Naama Goren-Inbar

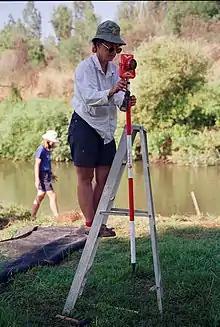
Goren-Inbar excavating the Paleolithic site of GBY

Naama Goren-Inbar was born in Jerusalem in 1948 to Rachel and Yaakov Goren (author). After completing her military service, she began studying toward her first degree in archaeology at the Institute of Archaeology, The Hebrew University of Jerusalem, where she also earned her MA and PhD (1981). Goren-Inbar's PhD dissertation (supervised by Professor Ofer Bar-Yosef) was dedicated to the study of the lithic assemblage of the Acheulian site of ‘Ubeiydia. She completed a post-doctoral fellowship at the University of California, Berkeley under Professor Glynn Isaac. In 1984, Goren-Inbar began teaching at the Hebrew University of Jerusalem. She was appointed associate professor in 1992 and full professor in 1997. From 2002 to 2005, she served as the head of the university's Institute of Archaeology.